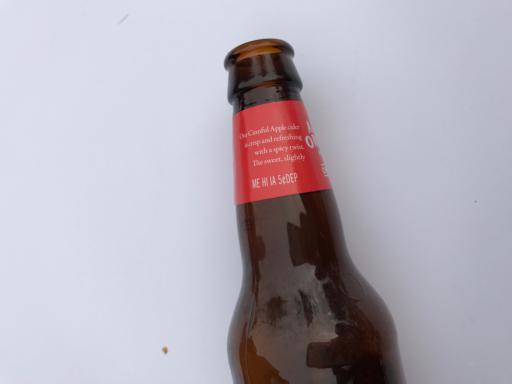
Waste category: glass